Heath Bell

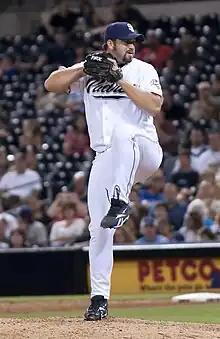
Bell with the San Diego Padres

Heath Justin Bell (born September 29, 1977) is an American former professional baseball relief pitcher. As a closer with the San Diego Padres from 2009 to 2011, Bell was a three-time All-Star and twice won the Rolaids Relief Man Award. He was also awarded the Delivery Man of the Year Award and "The Sporting News" Reliever of the Year Award.